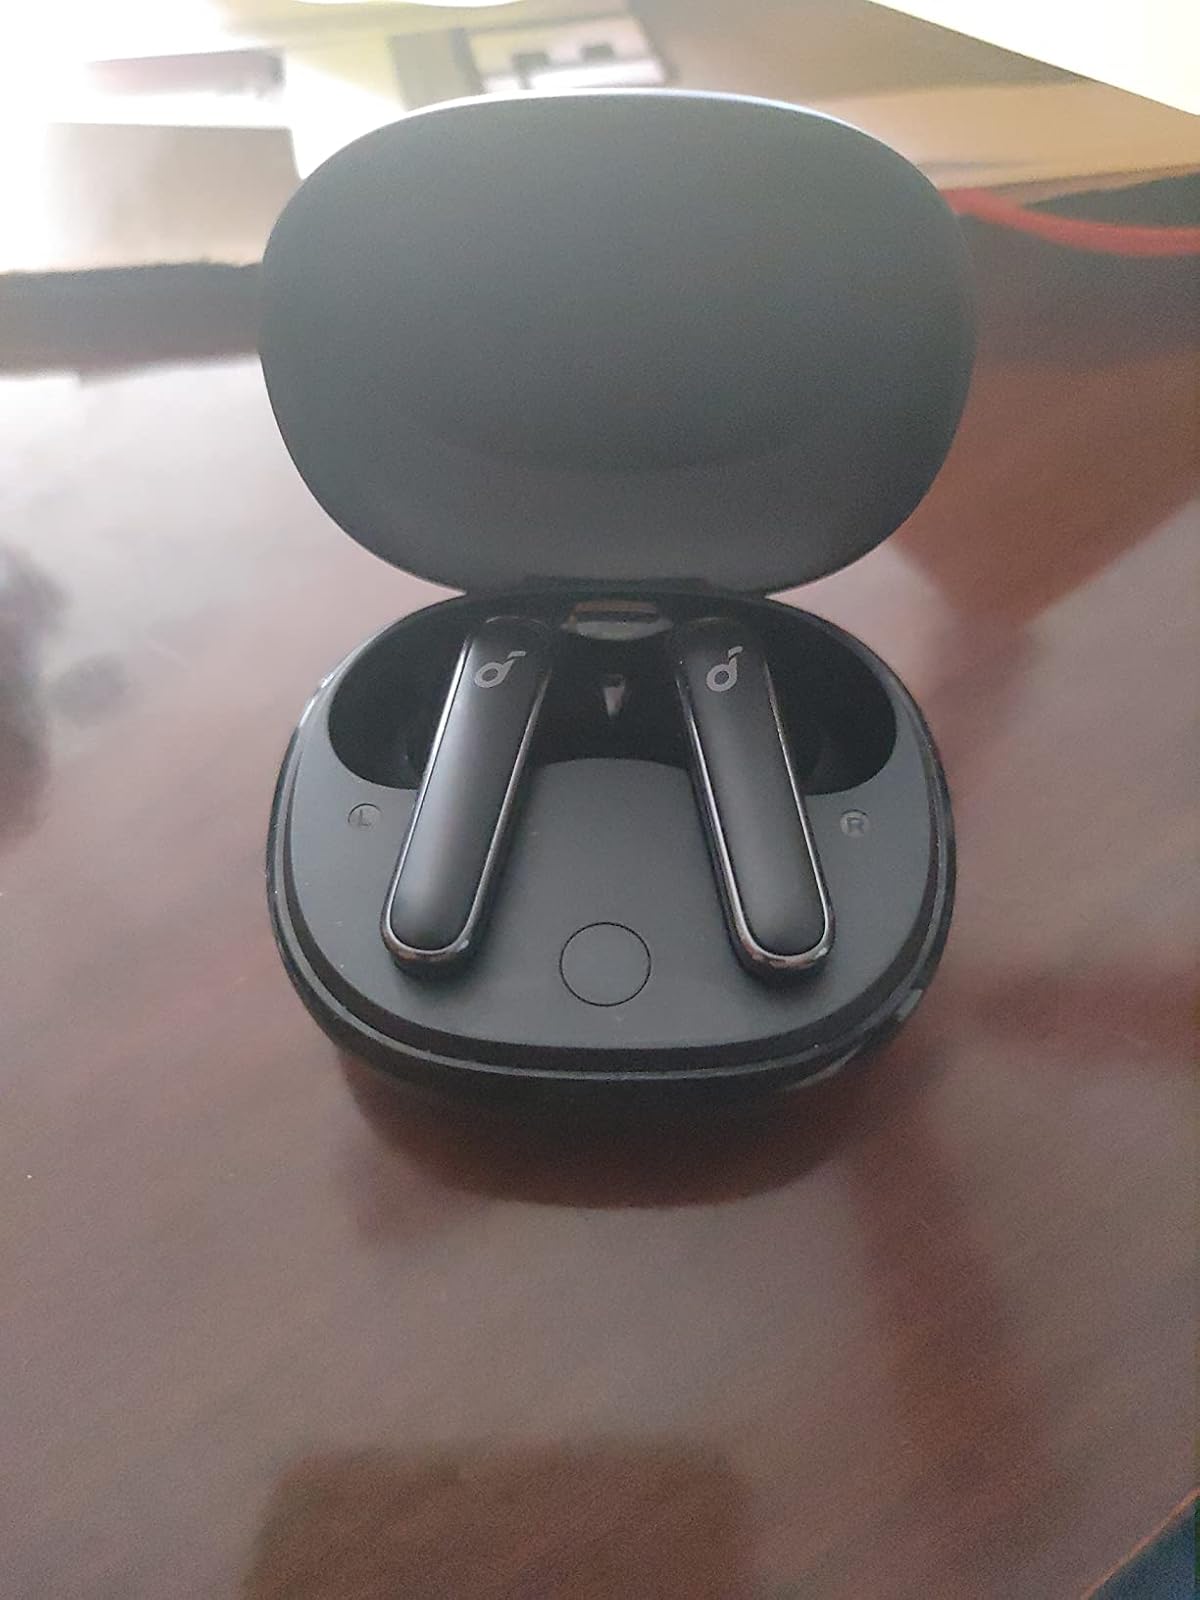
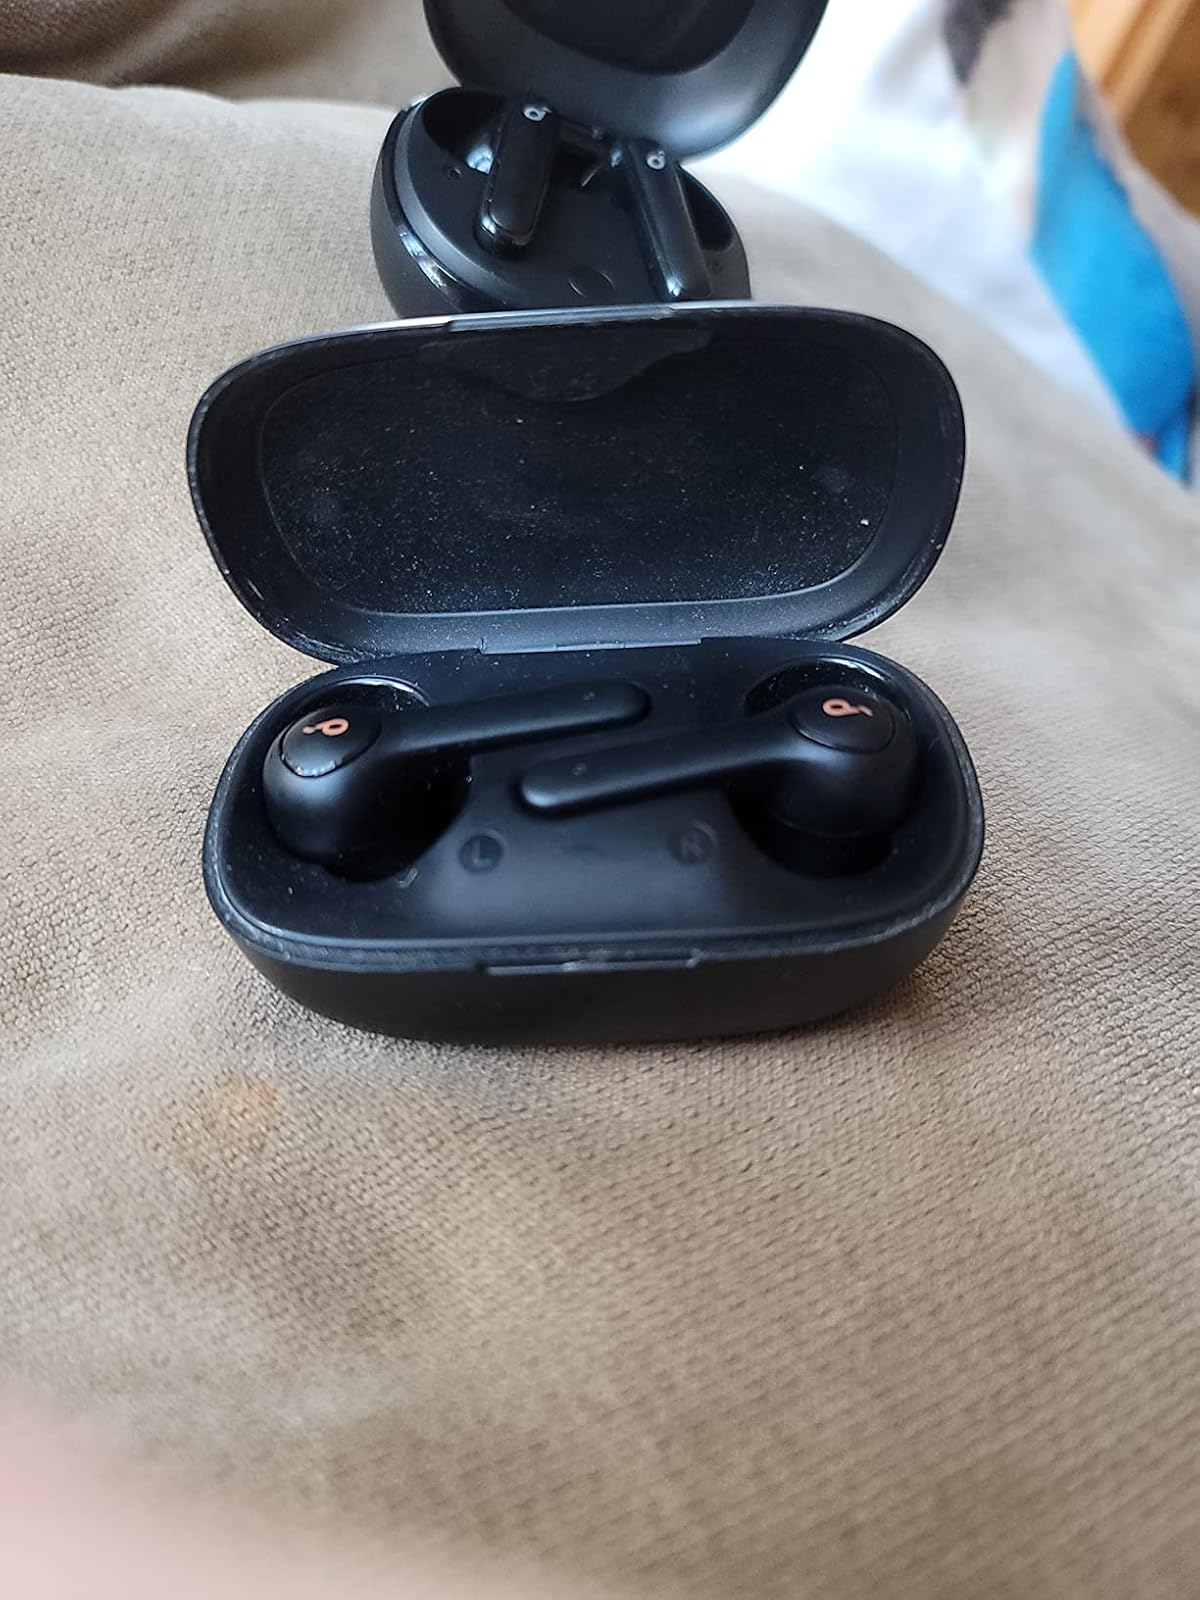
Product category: earbuds
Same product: yes